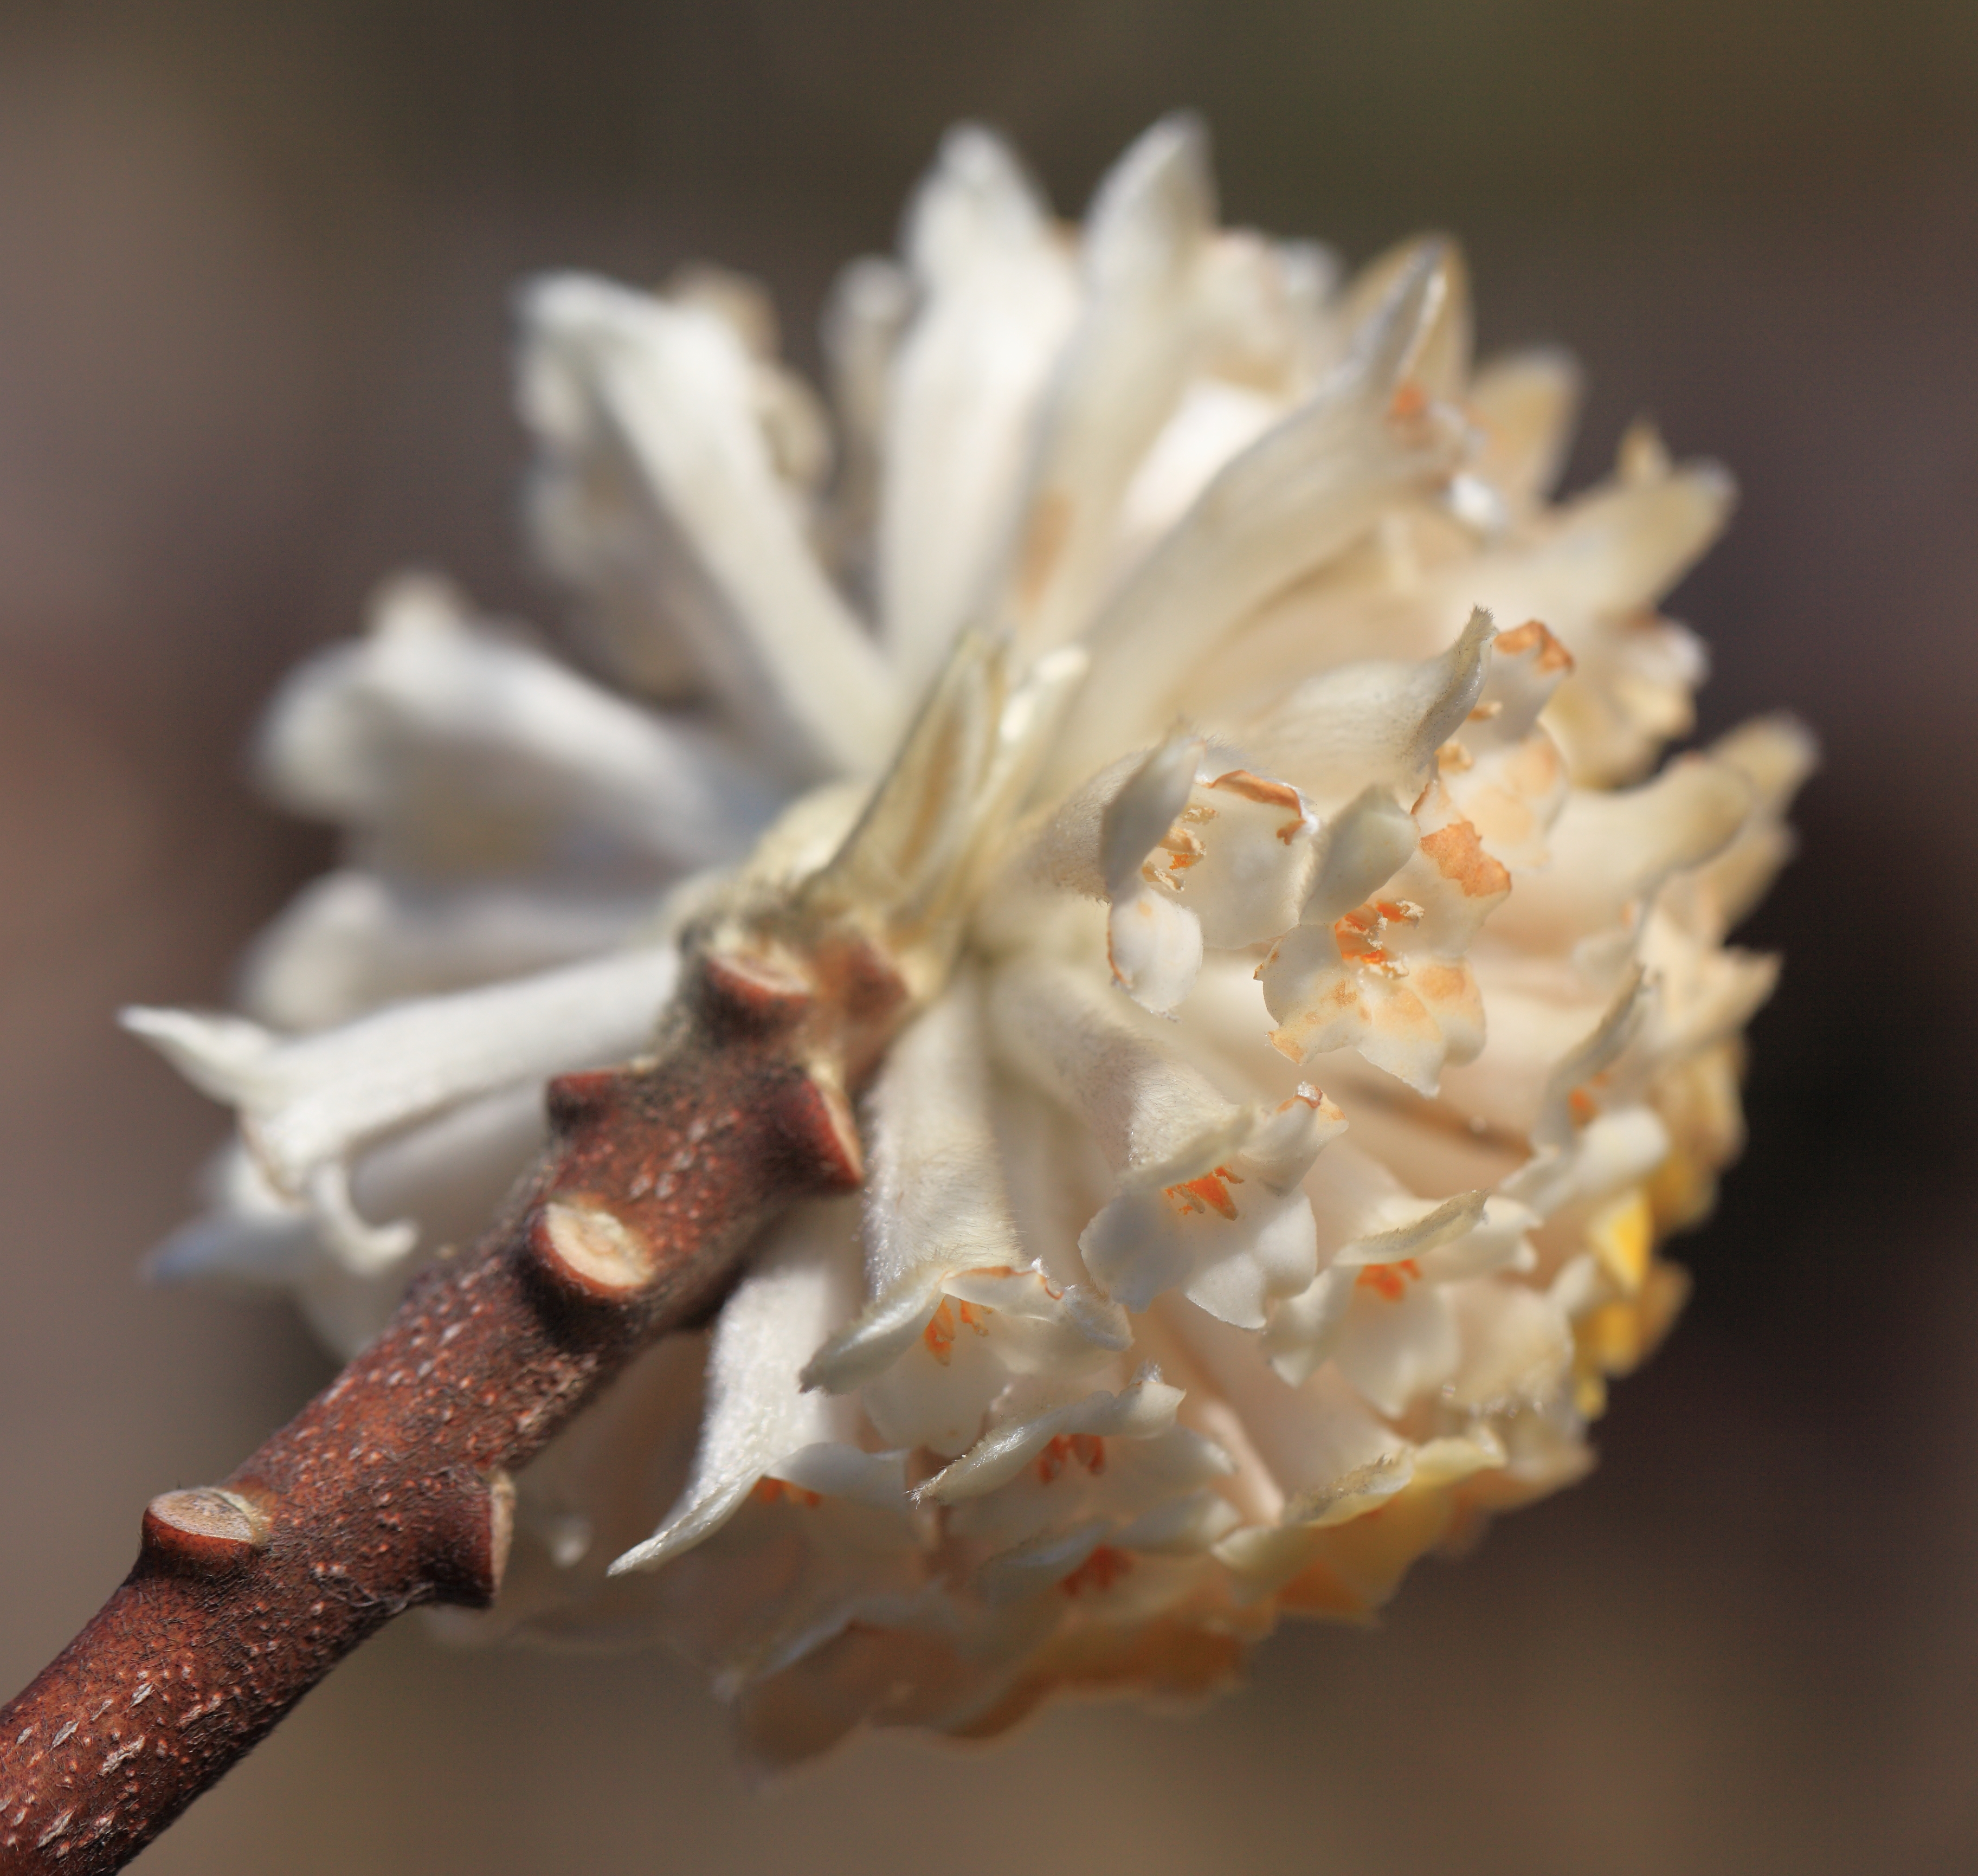
branch, blossom, plant, photography, leaf, flower, petal, food, high, produce, flora, twig, close up, 5d, hires, markii, hi, res, resolution, saitama, kawaguchi, edgeworthia, chrysantha, orientalpaperbush, macro photography, tairin, taxonomy binomial edgeworthiachrysantha